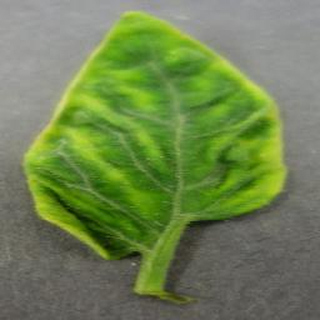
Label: tomato_yellow_leaf_curl_virus